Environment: real
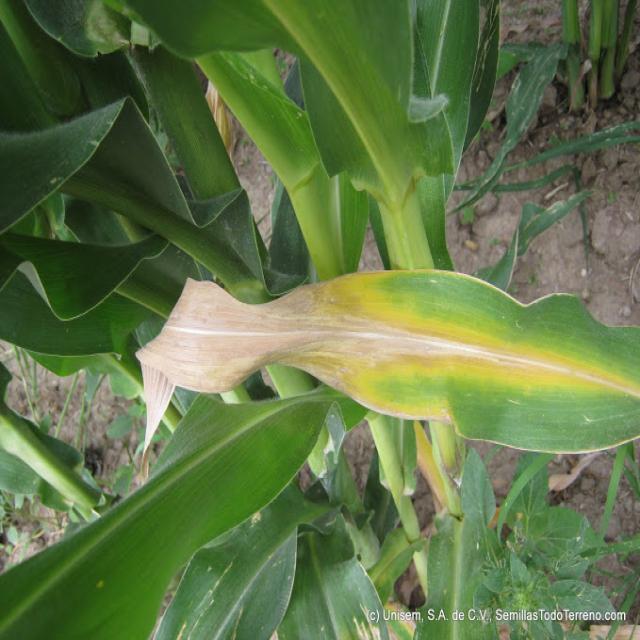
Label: nitrogen_deficiency